William Wordsworth

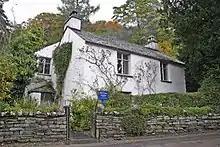
Dove Cottage (Town End, Grasmere) – home of William and Dorothy Wordsworth, 1799–1808; home of Thomas De Quincey, 1809–1820

In 1802, Lowther's heir, William Lowther, 1st Earl of Lonsdale, paid the £4,000 owed to Wordsworth's father through Lowther's failure to pay his aide. It was this repayment that afforded Wordsworth the financial means to marry. On 4 October, following his visit with Dorothy to France to arrange matters with Annette, Wordsworth married his childhood friend, Mary Hutchinson, at All Saints' Church, Brompton. Dorothy continued to live with the couple and grew close to Mary. The following year, Mary gave birth to the first of five children, three of whom predeceased her and William: